Municipal Health Service

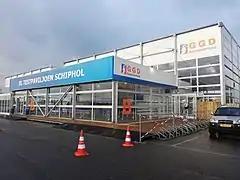
COVID-19 testing site of GGD Kennemerland at Schiphol Airport

During the COVID-19 pandemic in the Netherlands, the Municipal Health Services have been tasked with setting up large testing and vaccination sites across the country. They also bear the responsibility for carrying out contact tracing.